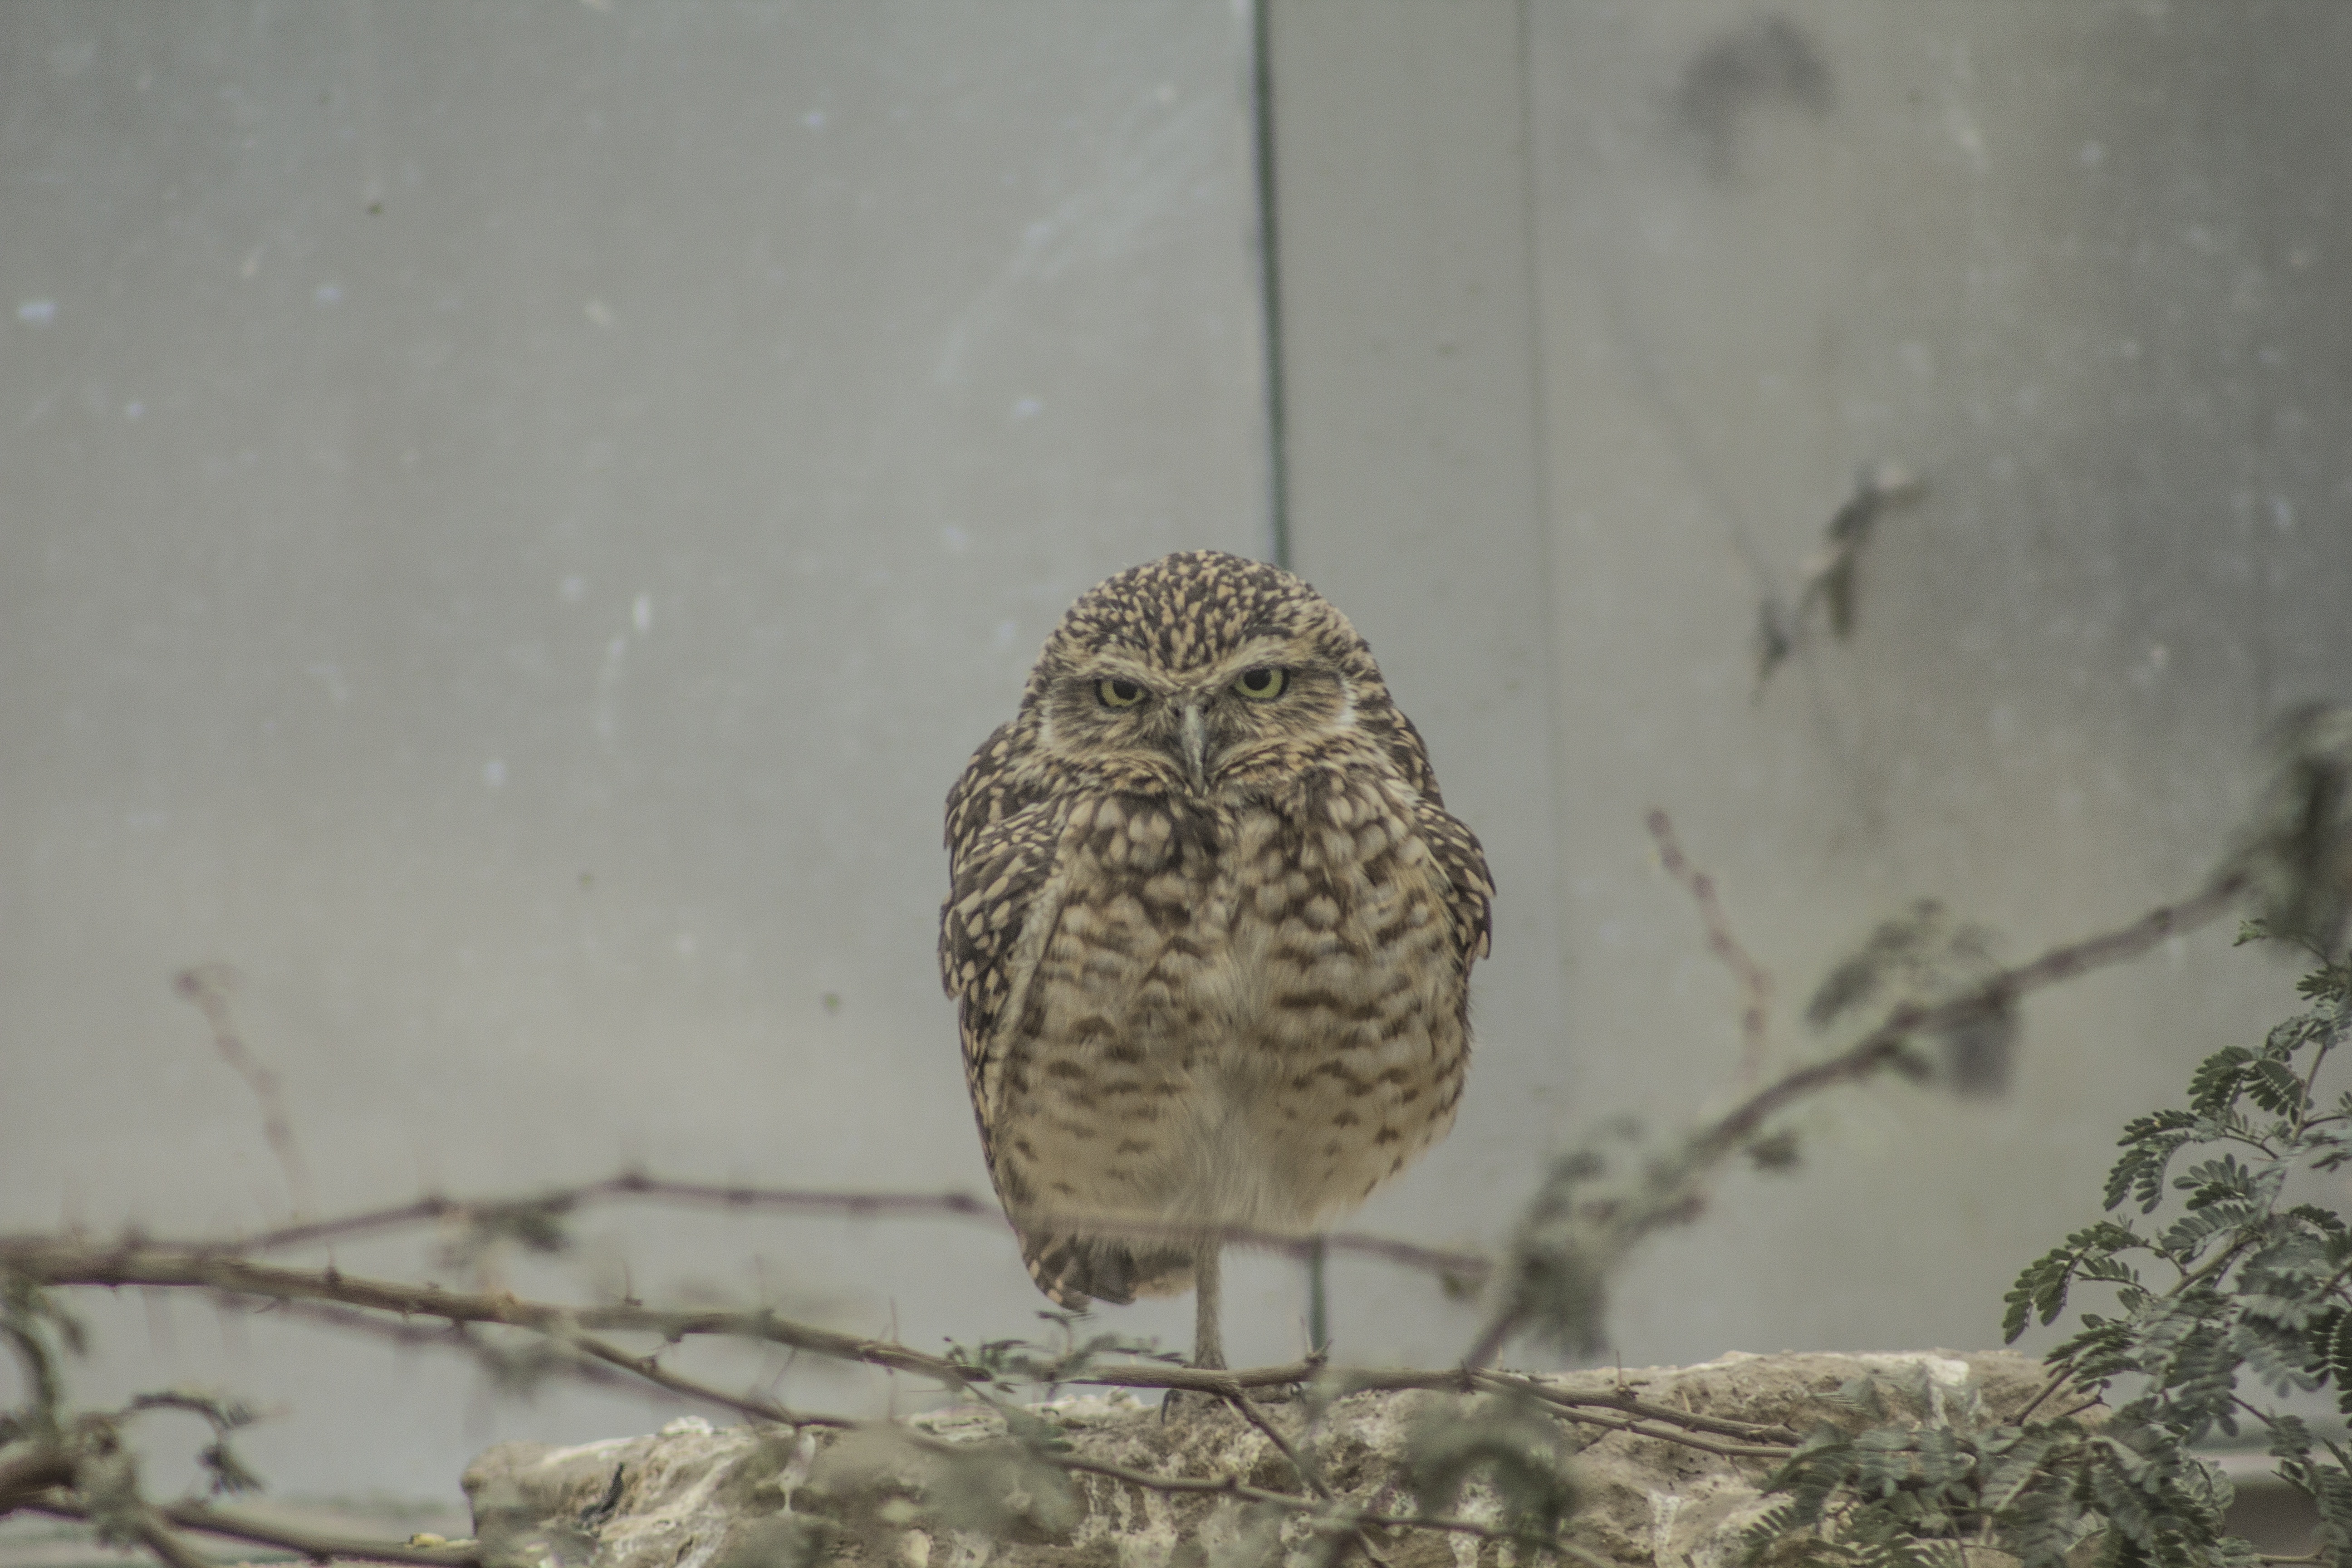
nature, bird, animal, wildlife, zoo, beak, owl, fauna, bird of prey, eyes, claws, vertebrate, angry, sparrow, watching, grumpy, looking at camera, little owl, burrowing, house sparrow, perching bird